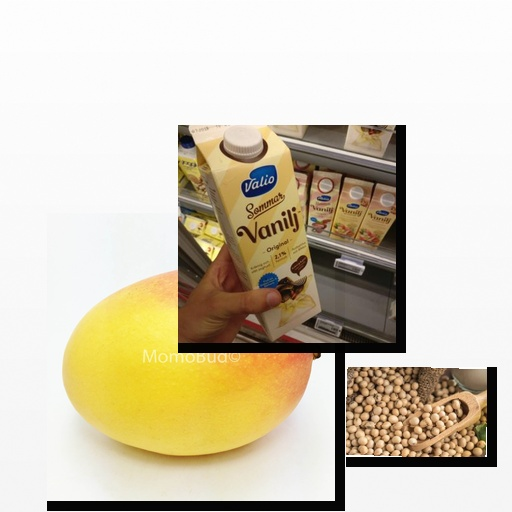
Food items: mango, vanilla_yoghurt, soybean